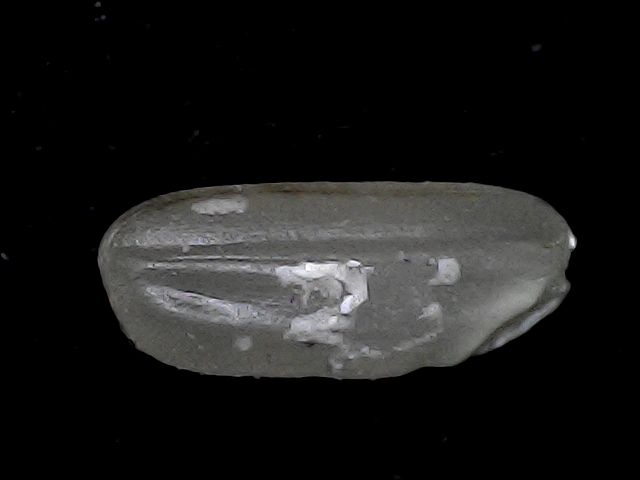
Rice variety: BD79